Panther: Hindustan Meri Jaan

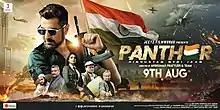
Theatrical release poster

Panther: Hindustan Meri Jaan is a 2019 Indian Bengali-language action thriller film directed by debutant Anshuman Pratyush while story, screenplay and dialogues were written by Anshuman Pratyush and Prameet and co-written by Jeet . The film features Jeet and Shraddha Das in the lead roles.